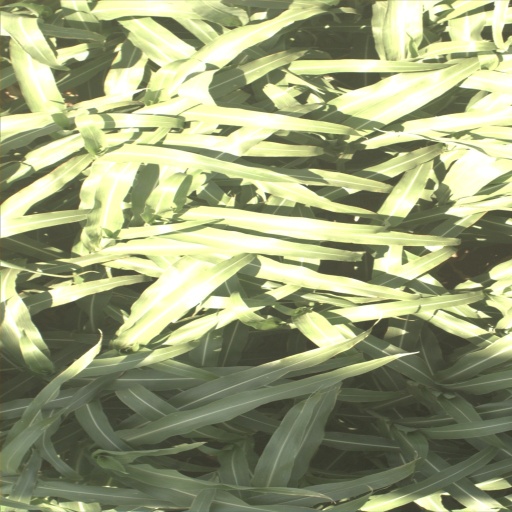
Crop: sorghum